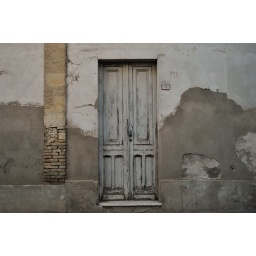
Picture of a wooden door in Quartu Sant'Elena, my home town in Sardinia